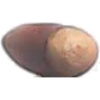
Label: Hazelnut 1